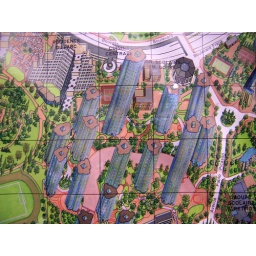
area map in the La Defense station showing a birds eye view of the 15 funkified towers of Les Tours Nuages